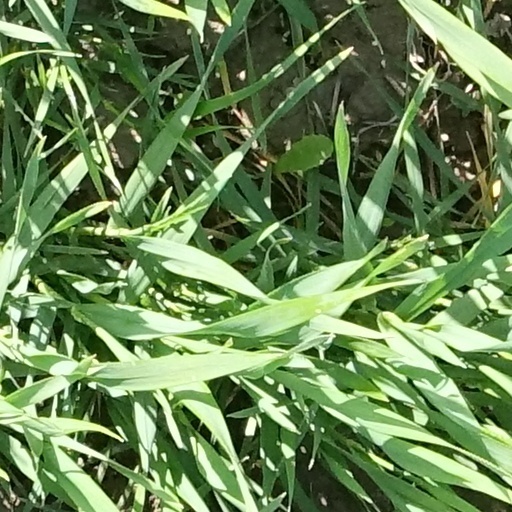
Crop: wheat